Kra–Dai languages

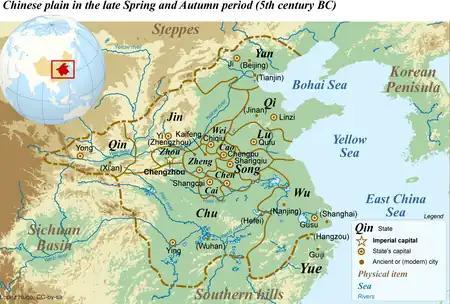
Map of the Chinese plain at the start of the Warring States Period, in the 5th century BC.

Kra–Dai consists of at least five well-established branches, namely Kra, Kam–Sui, Tai, Be, and Hlai (Ostapirat 2005:109).